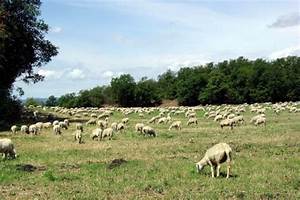
Label: pecora